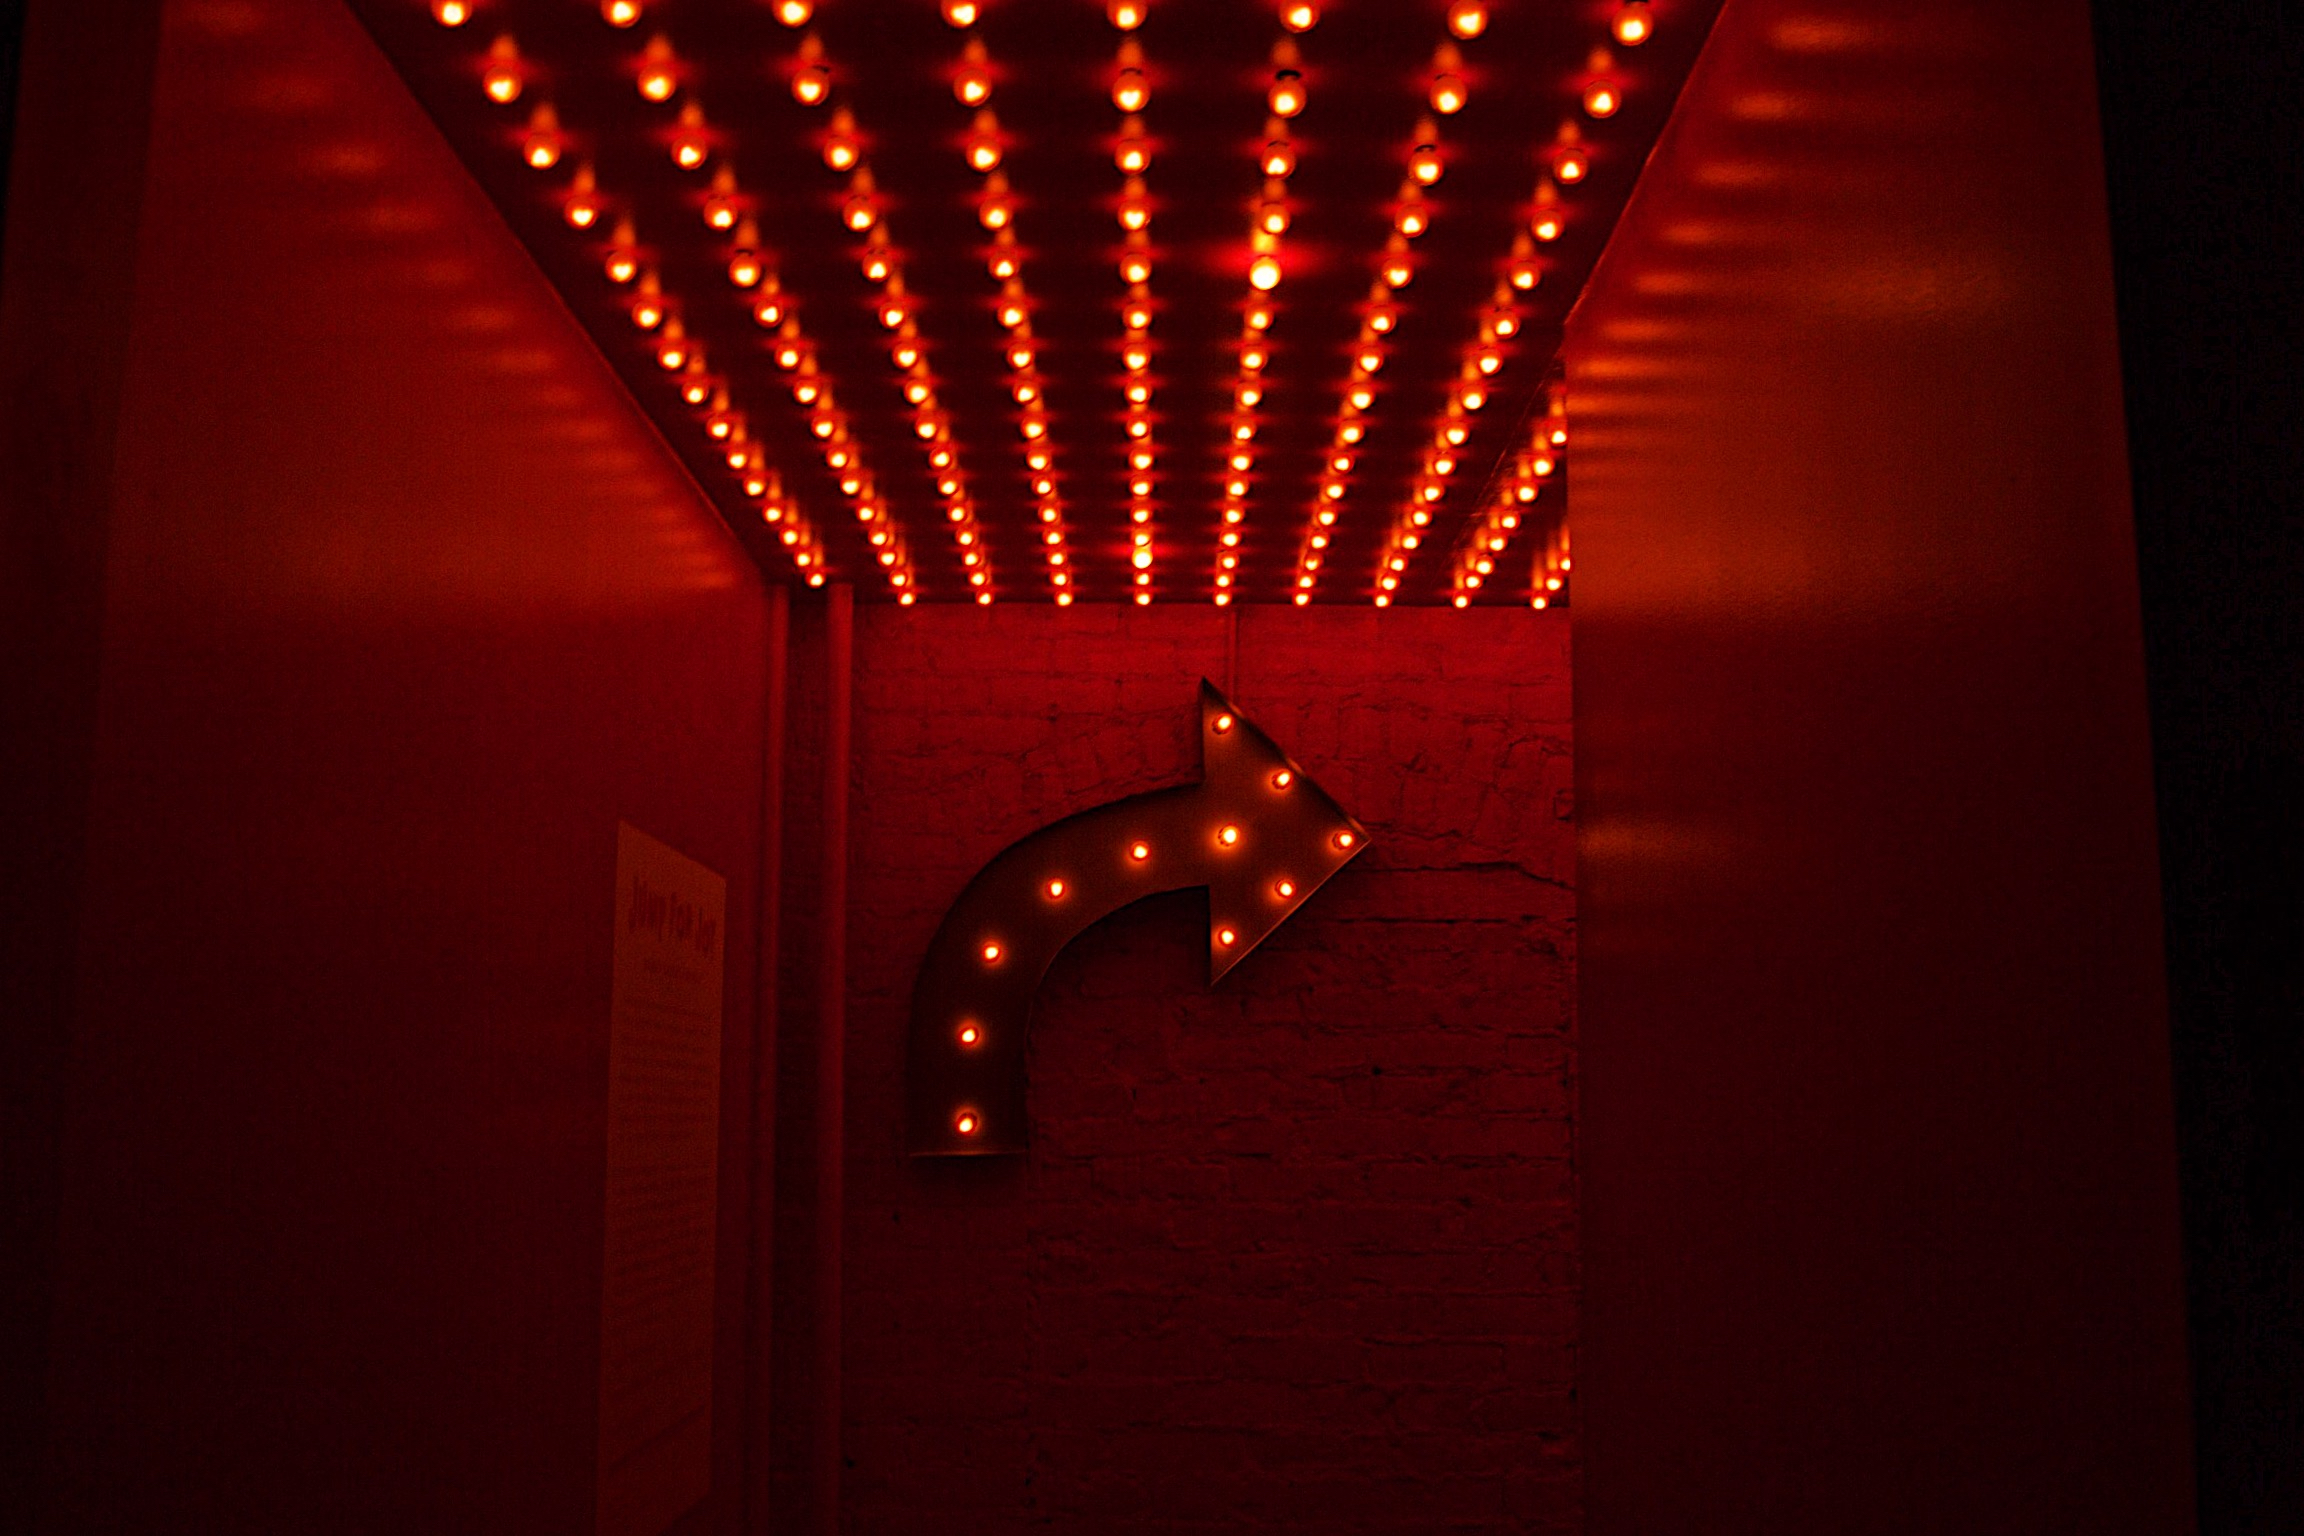
light, night, red, darkness, signage, lighting, neon, neon sign, arrow, light fixture, shape